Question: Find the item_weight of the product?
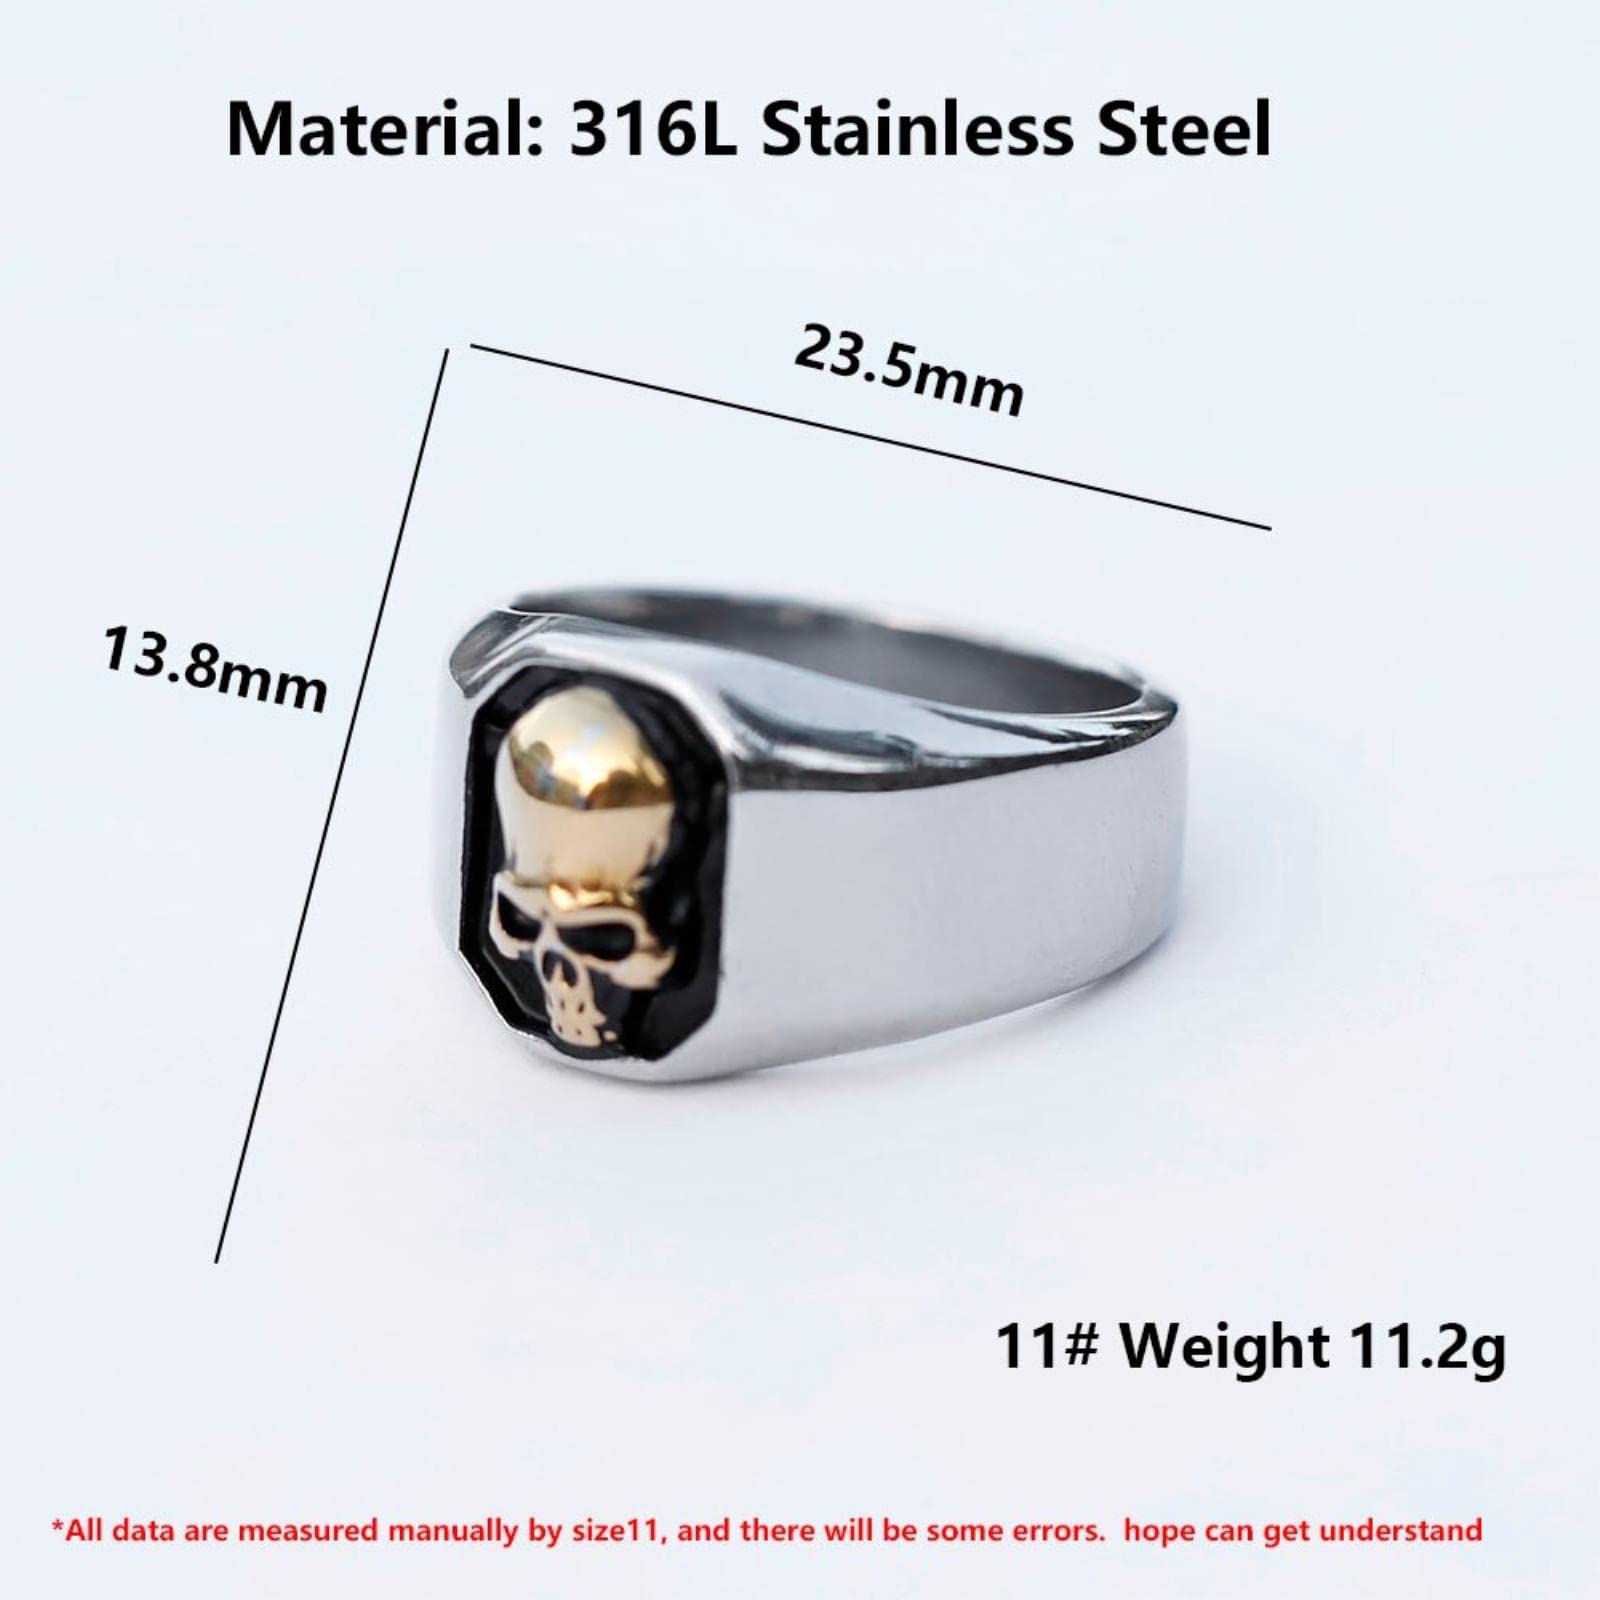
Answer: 11.2 gram